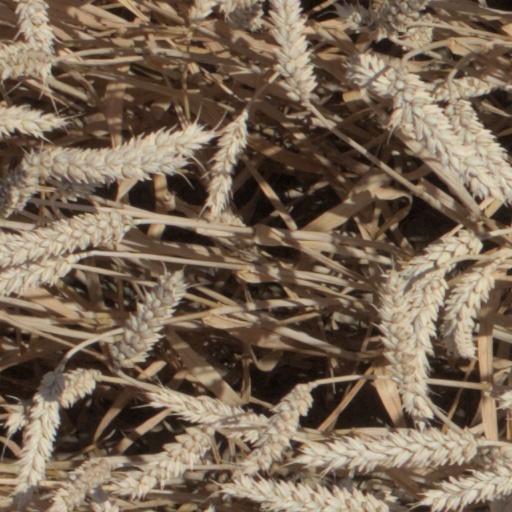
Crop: wheat